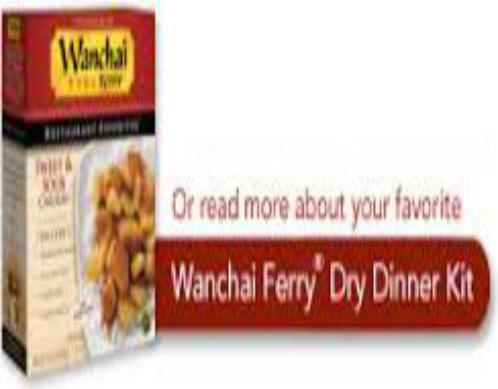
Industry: Food